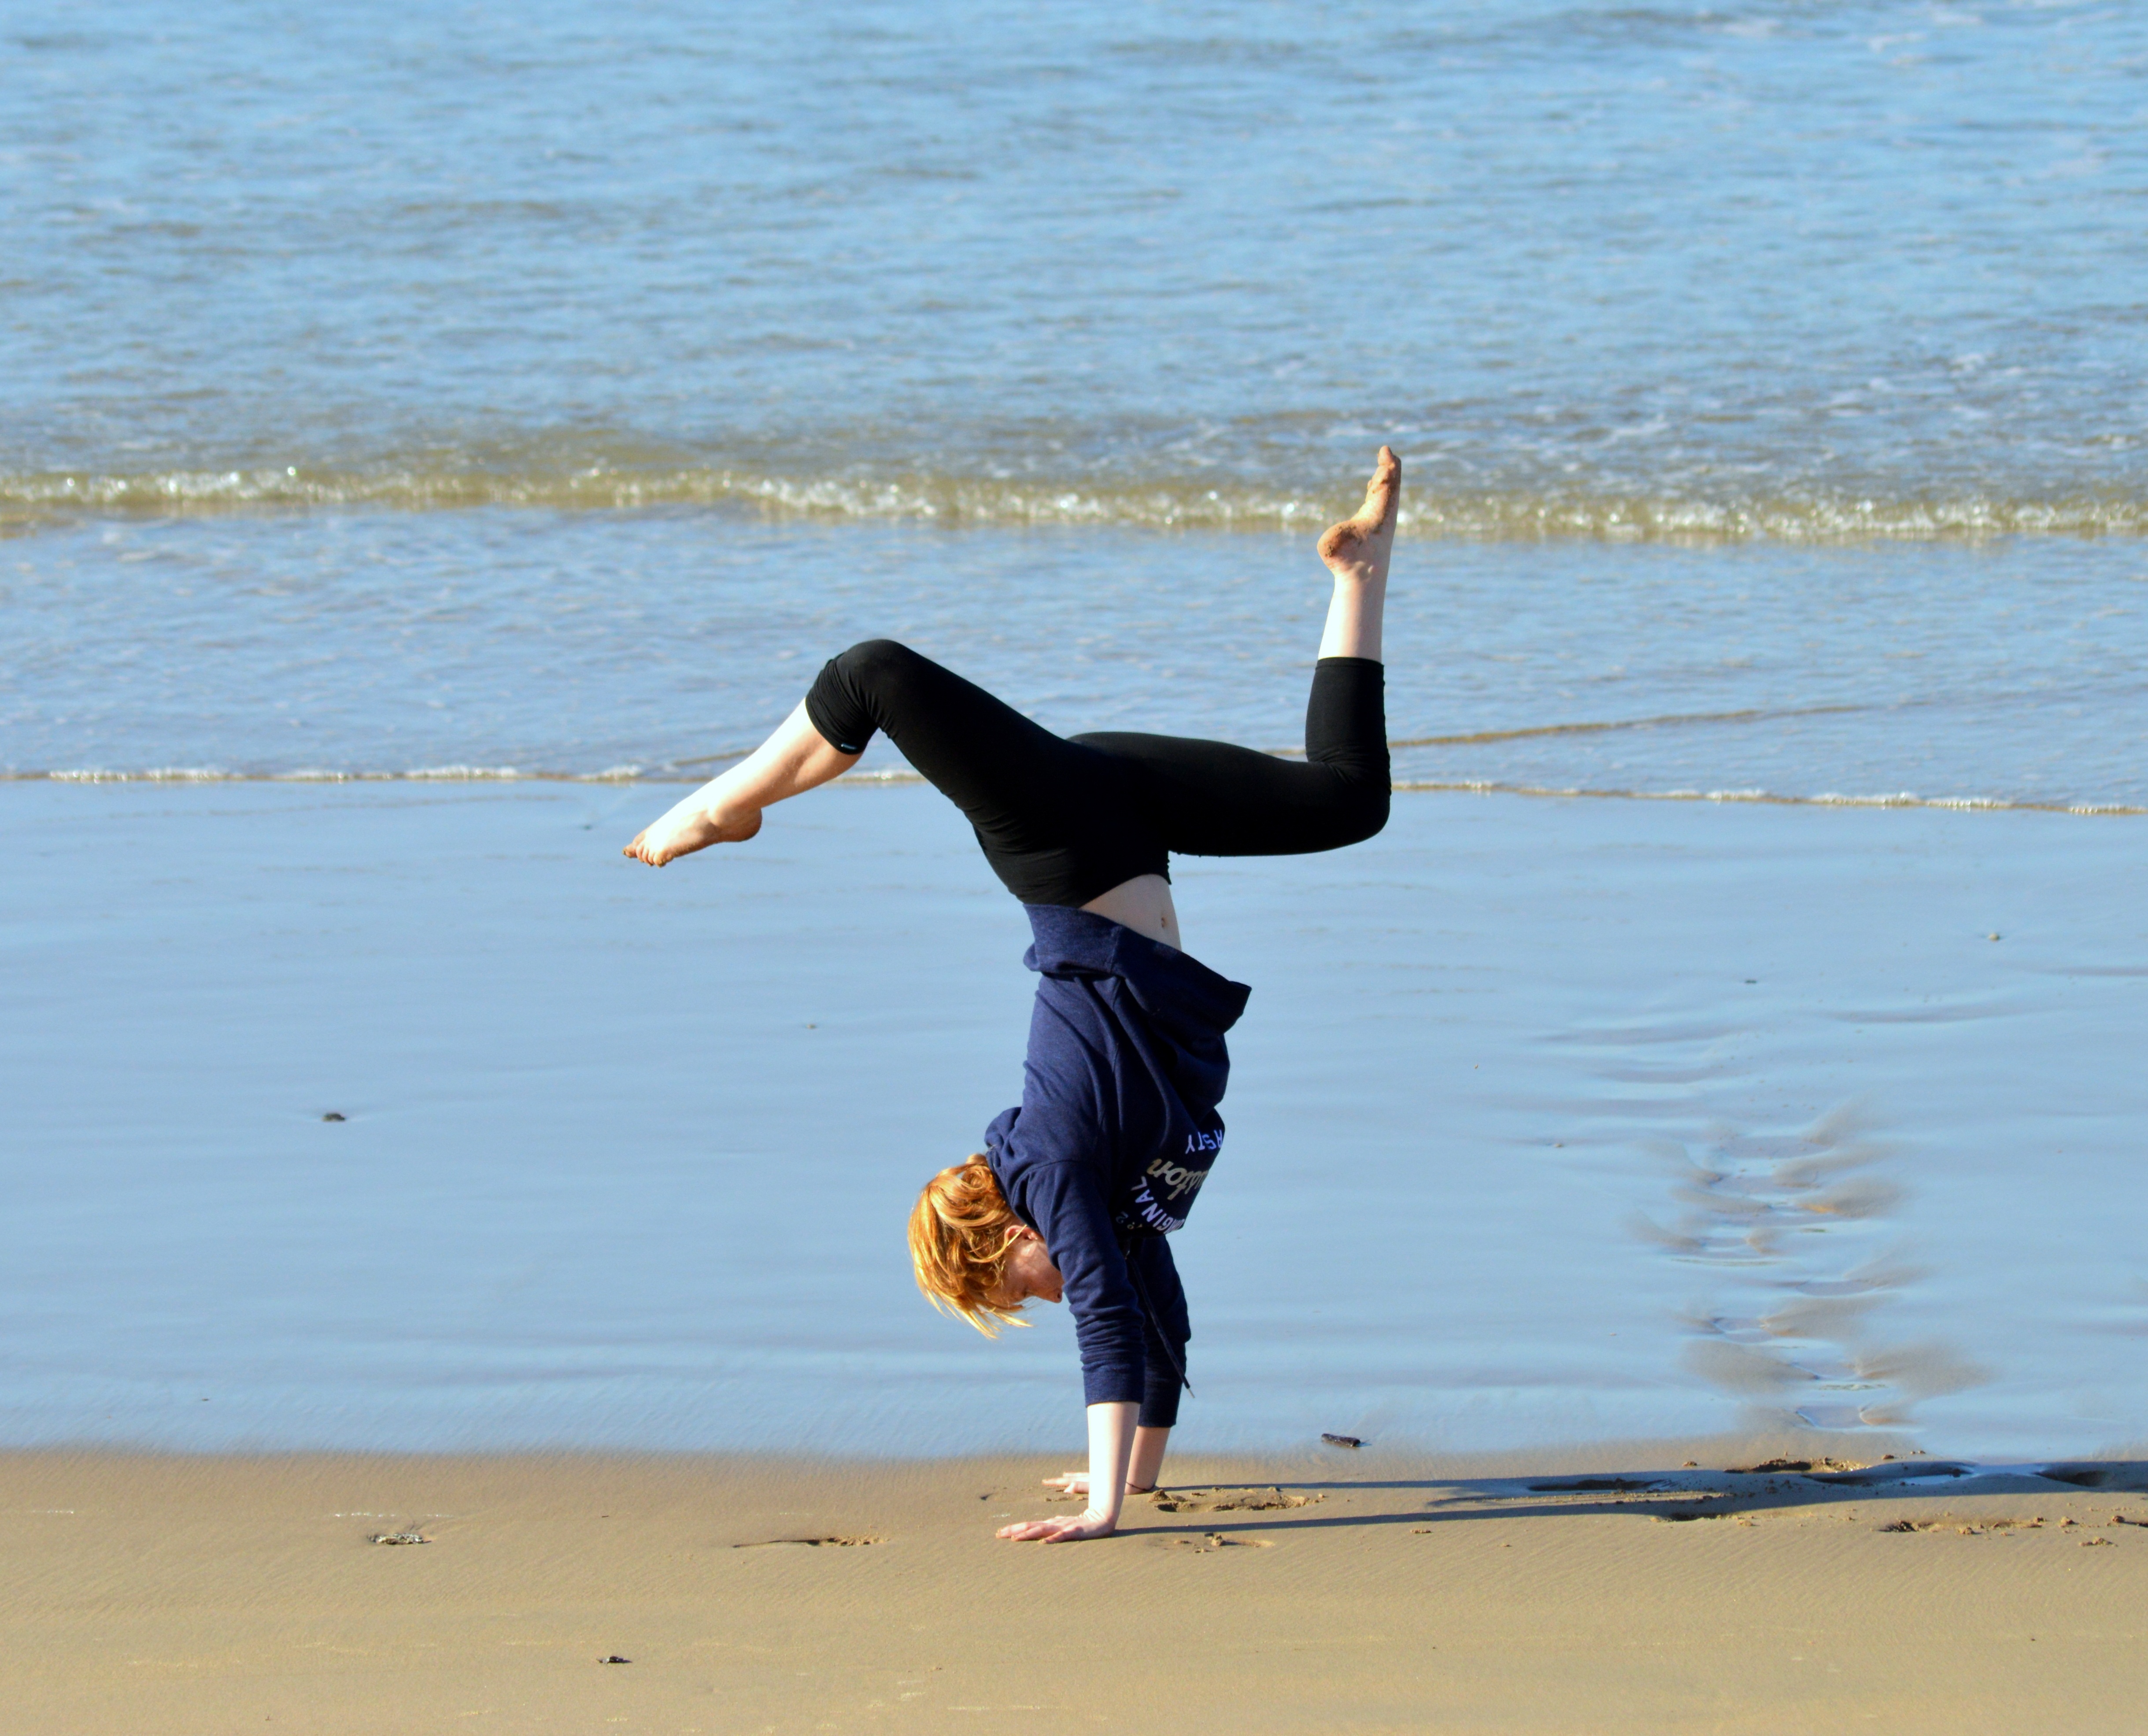
beach, sea, girl, jumping, seaside, sports, posture, gymnastics, body and spirit harmony, human positions, human action, physical fitness